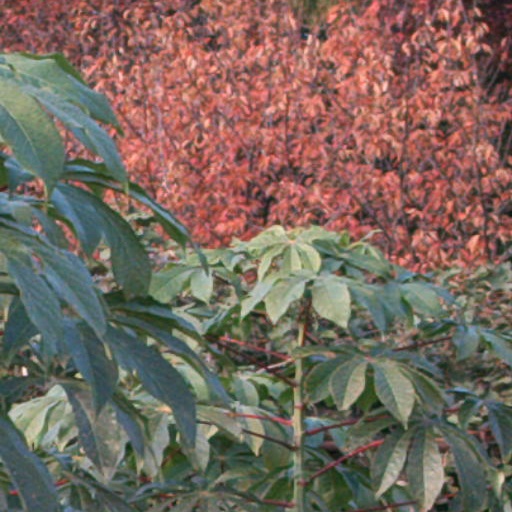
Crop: cassava